Yellow vests protests

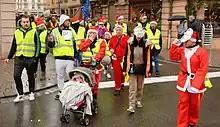
A "gilets jaunes" demonstration in Belfort on 22 December

Protests turned violent for the second week in a row in Le Puy-en-Velay. Civil unrest marred the Festival of Lights in both Lyon and Saint-Étienne. The A6 motorway was again blocked north of Lyon in Villefranche-sur-Saône.